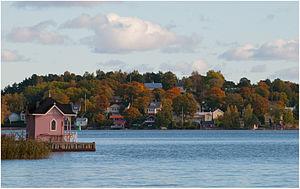
Turku par le passé Aboen en français est une ville de Finlande de 184 300 habitants située dans le Sud-Ouest du pays à l’embouchure du fleuve côtier Aura.